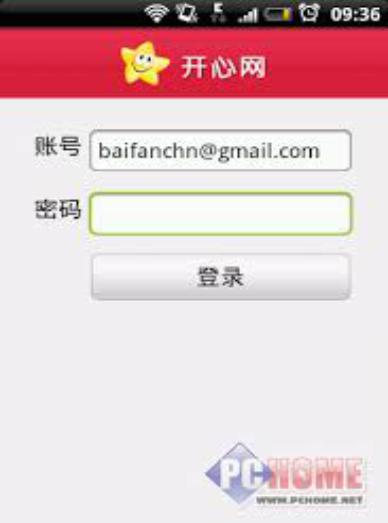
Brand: kaixinwang
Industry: Others